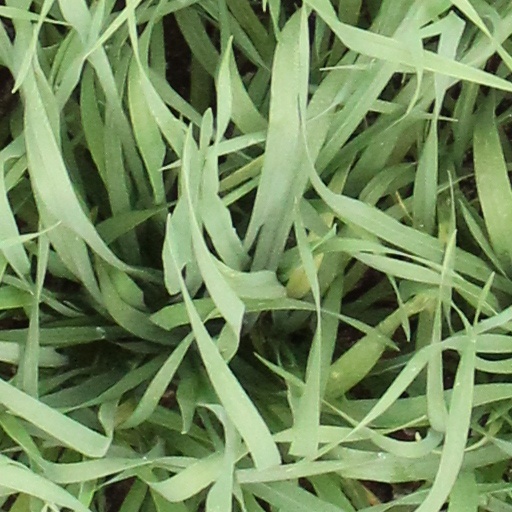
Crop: wheat